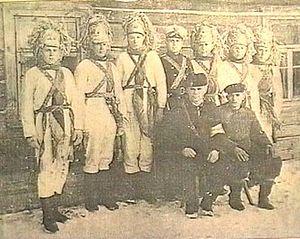
Le rite des Tsars de Kalyady est célébré pour le nouvel an orthodoxe dans le village de Semezhava de la région de Minsk en Biélorussie. « Le rite des Tsars de Kalyady » a été inscrit en 2009 par l'UNESCO sur la liste du patrimoine immatériel nécessitant une sauvegarde urgente
Cet article recense les pratiques inscrites au patrimoine culturel immatériel en Biélorussie.